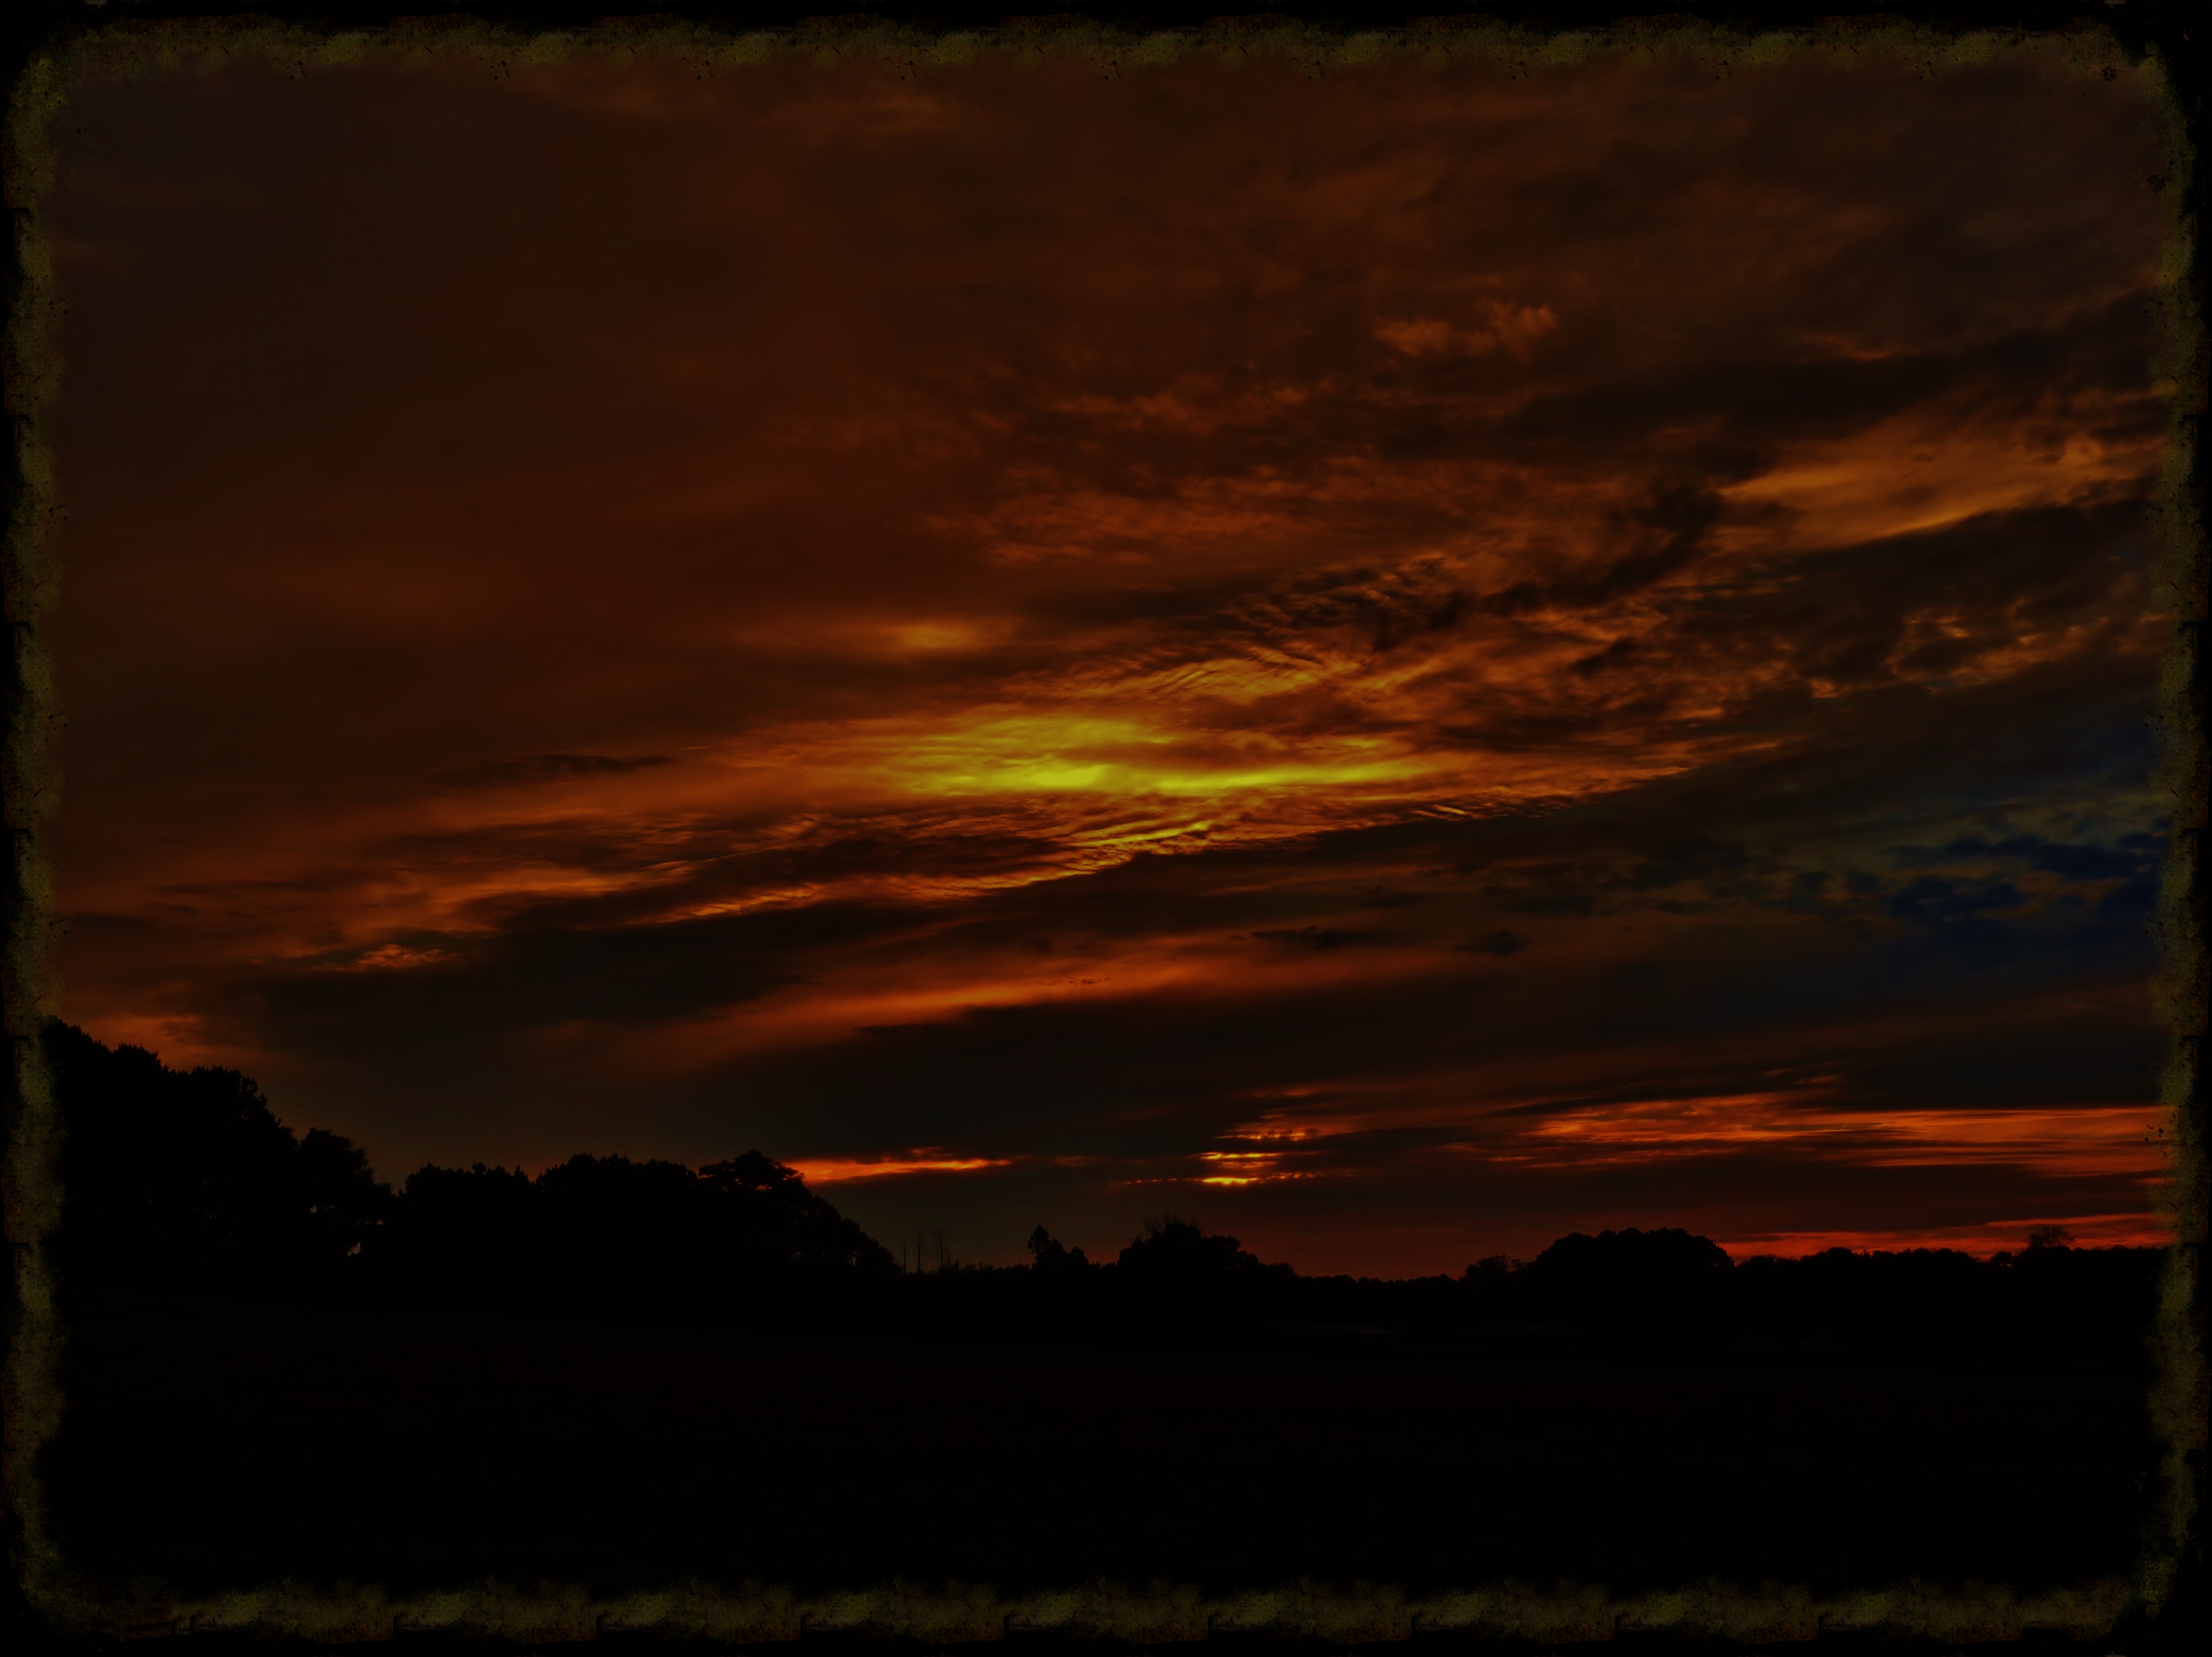
horizon, cloud, sky, sunrise, sunset, sunlight, morning, dawn, atmosphere, dusk, evening, twilight, reflection, darkness, sundown, afterlight, florida, eventide, eve, closeofday, gloaming, chipleyflorida, thesunshinestate, artdigital, awardtree, northwestflorida, thefloridapanhandle, afterglow, ebb, halflight, lastphase, red sky at morning